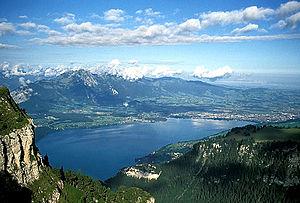
L'Oberland bernois est la région la plus élevée du canton de Berne ; elle est située au sud du canton.
Le Niederhorn est un sommet des Alpes situé en Suisse dans le massif des Alpes bernoises. De son sommet, on peut voir l'ensemble des Alpes bernoises et le lac de Thoune.
La déviation de la Kander est une opération d'aménagement du cours de la Kander, gros torrent descendant des Alpes dans la région du lac de Thoune, réalisée en Suisse entre 1711 à 1714 dans le but de préserver une région des crues.
Le lac de Thoune est un lac alpin situé dans l'Oberland bernois en Suisse. Son nom lui vient de la ville de Thoune.